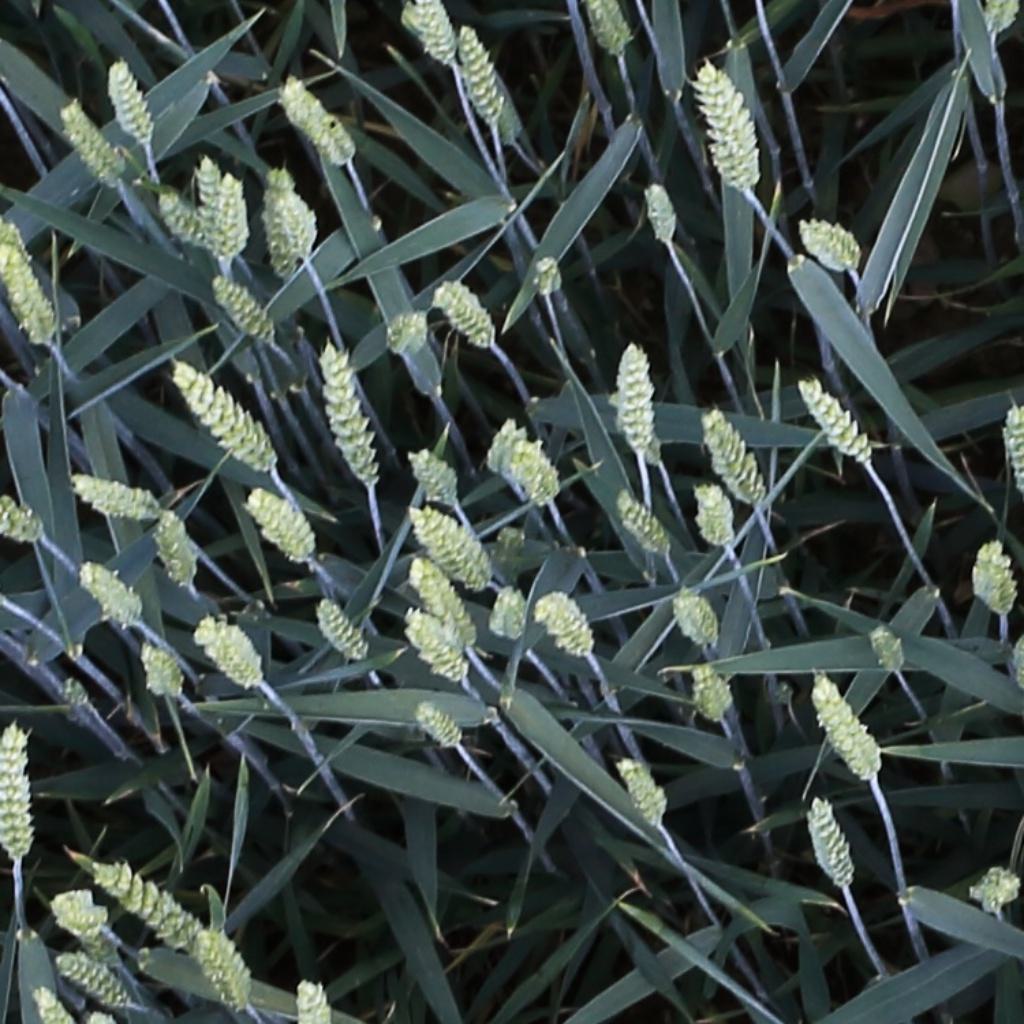
Country: Switzerland
Location: Usask
Wheat development stage: Filling